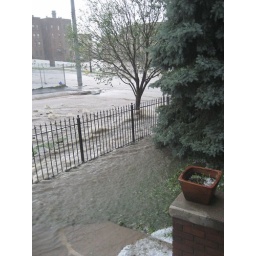
9th street river came within 3 feet of our house